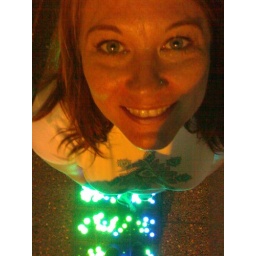
We found this weird sidewalk light strip under a bridge near the South Bank of the Thames.